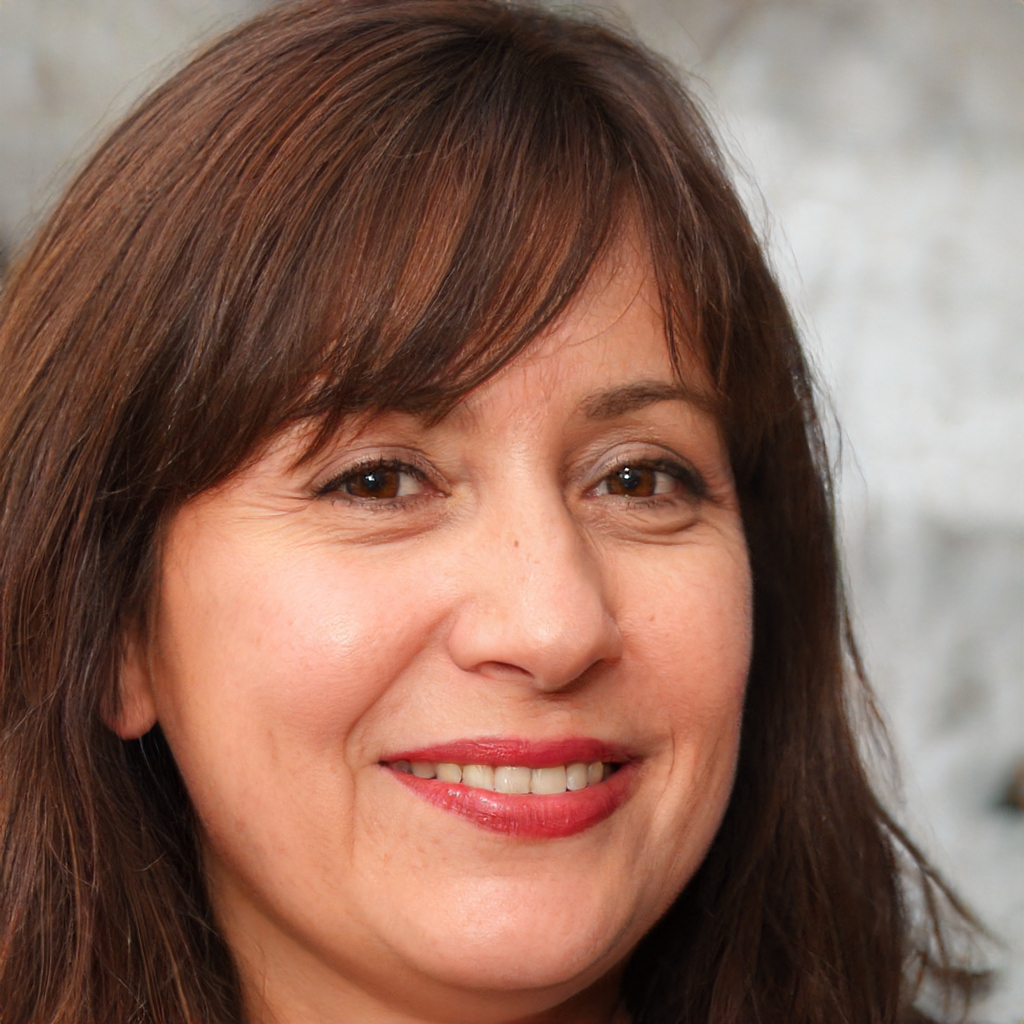
Label: No Watermark